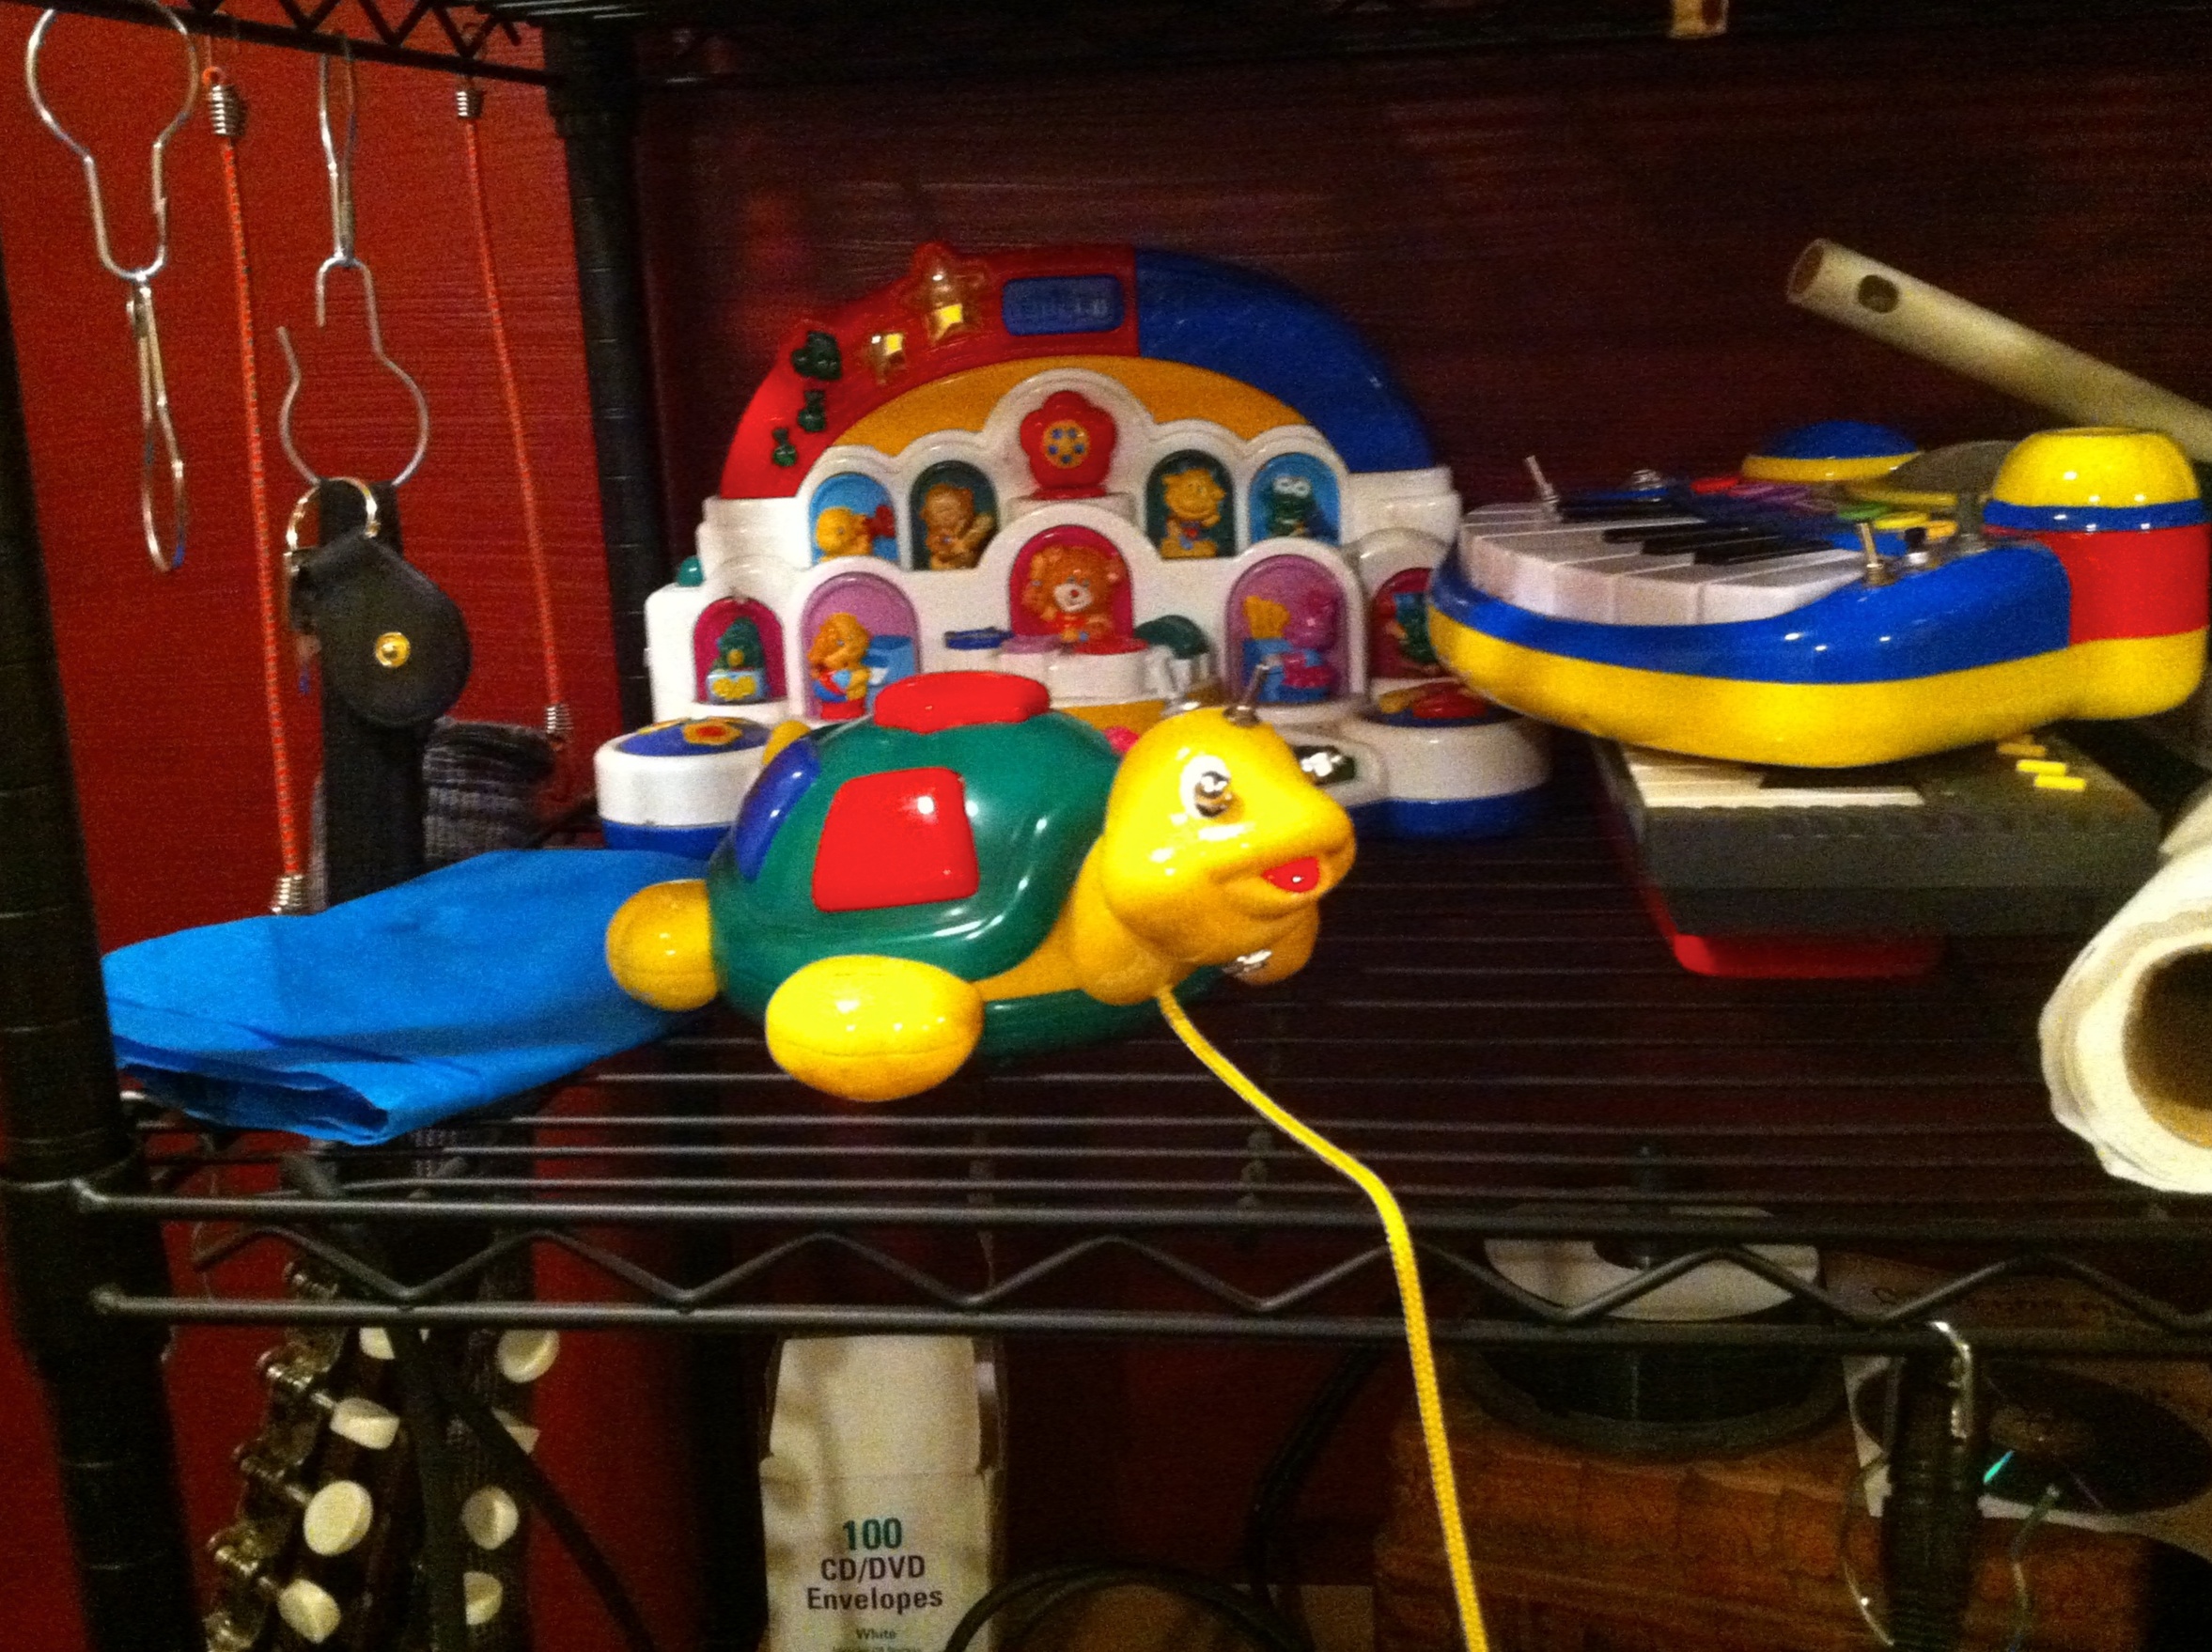
play, recreation, amusement park, toy, games, inflatable